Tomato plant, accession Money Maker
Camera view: bottom (45 deg); turntable rotation: 270 degrees
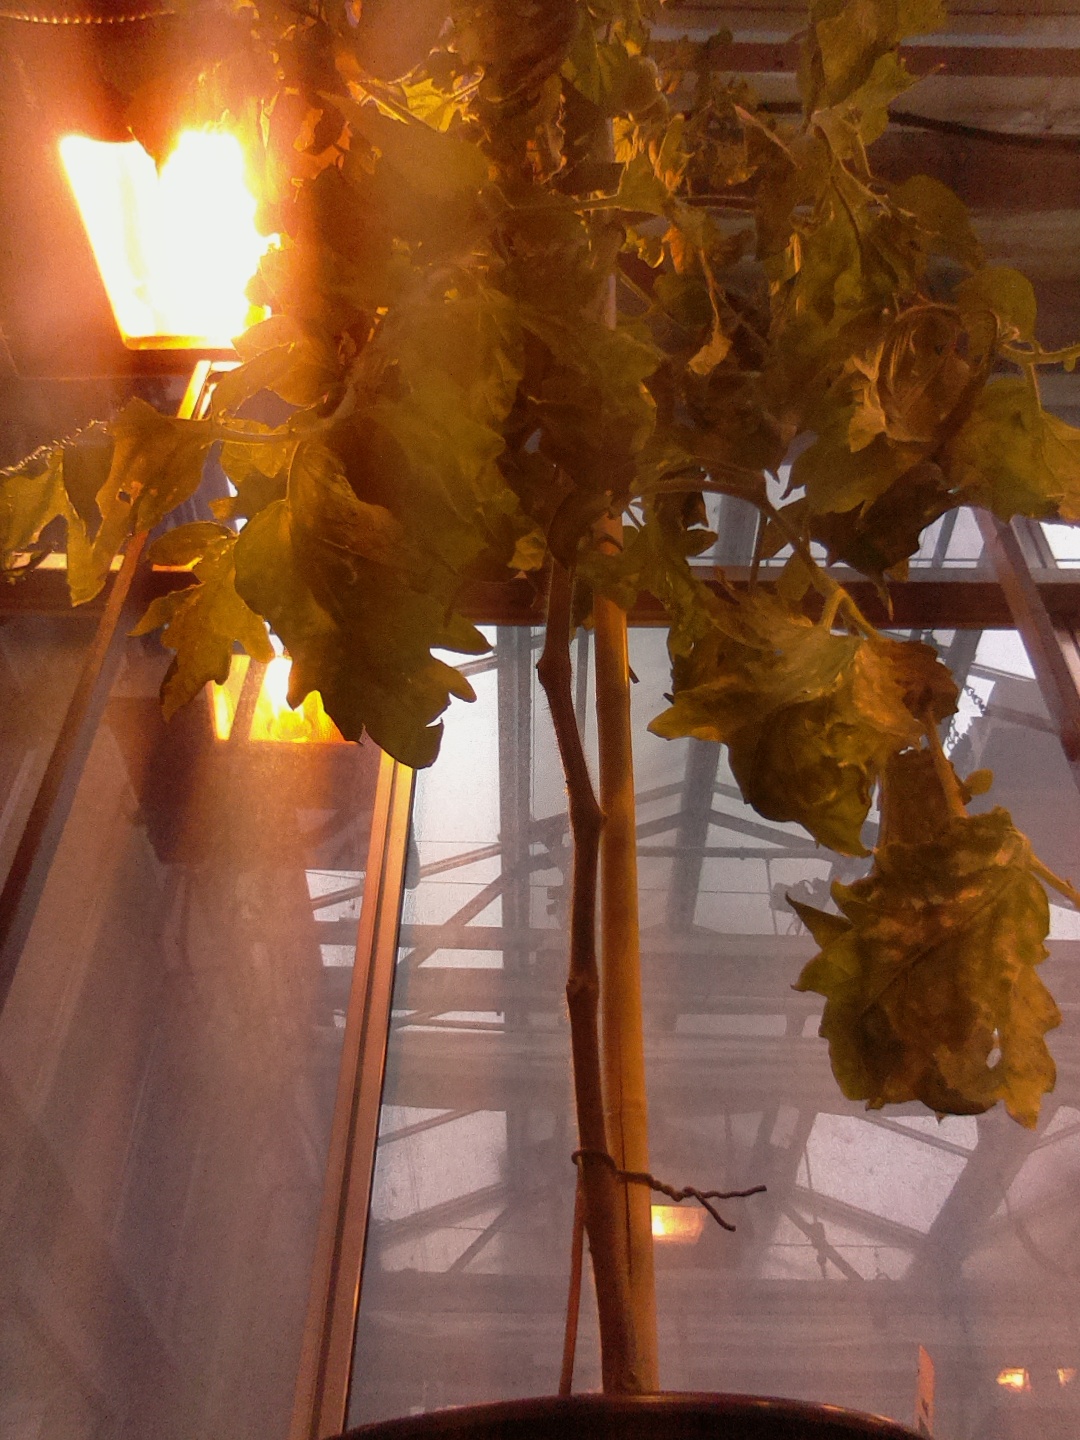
BBCH growth stage 72: 20%-30% of final fruit size